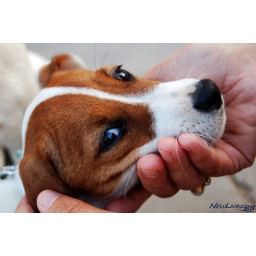
Very cute dog I met in Italy last year in my summerholiday.